Lakshmy Ramakrishnan

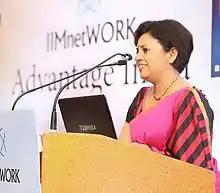
Ramakrishnan in 2017

Lakshmy Ramakrishnan (born 29 December 1965) is an Indian actor and director who predominantly works in Tamil and Malayalam films. She made her debut in the Malayalam film "Chakkara Muthu" (2006), and has since appeared primarily in supporting roles in Tamil films.